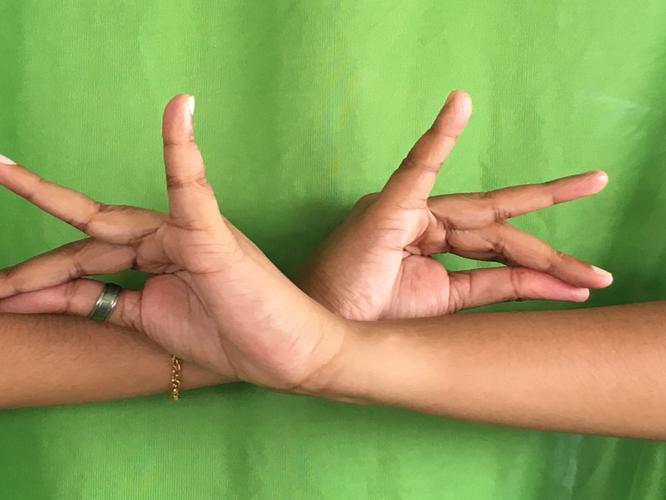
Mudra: Katakavardhana
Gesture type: double_hand